Crystal Dunn

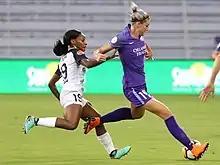
Dunn playing for North Carolina Courage against Orlando Pride in May 2018.

After a year in England, it was planned that Dunn would return to North America with the deal of a trade with Washington Spirit for two of North Carolina Courage's players at the time, Taylor Smith and Ashley Hatch. The Spirit retained the League rights after Chelsea signed Dunn back in January 2017. This move was confirmed by Chelsea on February 25, 2018.